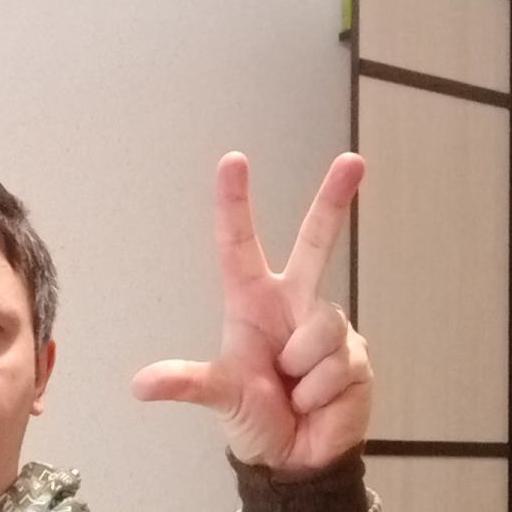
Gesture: three2